Acton, Minnesota

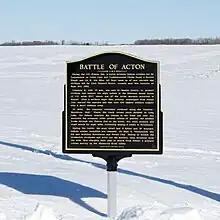
Battle of Acton historical marker

On September 3, a 55-man company of the newly-formed 10th Minnesota Volunteer Infantry Regiment was routed by a band of Dakota warriors near Acton. Led by Capt. Richard Strout, the regiment managed to break free and was pursued eight miles to Hutchinson. Six of the soldiers were killed and 23 wounded. The number of Dakota dead and wounded is not known.